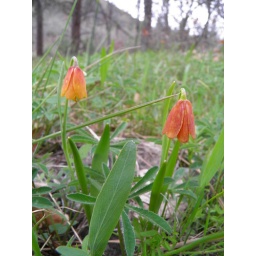
a fleeting first flower of Spring in the dry grasslands and ponderosa pine forests of the eastern half of Washington State.